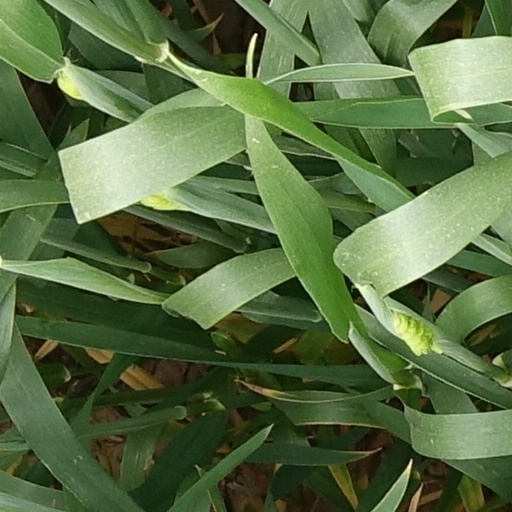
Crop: wheat